Jared MacEachern

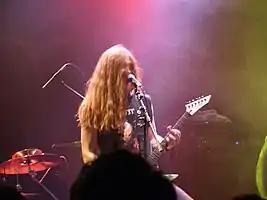
MacEachern with Sanctity in 2007

With a brief stint at the Brevard School for Music Performance, MacEachern has consistently played bass for over two decades. However, in Sanctity he played rhythm guitar and provided lead vocals. The band formed in 1998 and released one album, "Road to Bloodshed", on April 24, 2007.